Alan Wilson (musician)

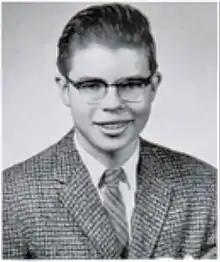
Alan Wilson's Arlington High School senior portrait, 1961

After graduating from Arlington High School in 1961, he majored in music at Boston University. His academics had earned him a National Merit Scholarship and the F.E. Thompson Scholarship Fund from the Town of Arlington. Wilson developed into a dedicated student of early blues, writing a number of articles for the "Broadside of Boston" newspaper and the folk-revival magazine "Little Sandy Review", including a piece on bluesman Robert Pete Williams. Anxious to play music rather than study it, Wilson quit school after only a year and a half. To make ends meet, Wilson worked with his father as a bricklayer, and occasionally gave harmonica and guitar lessons.